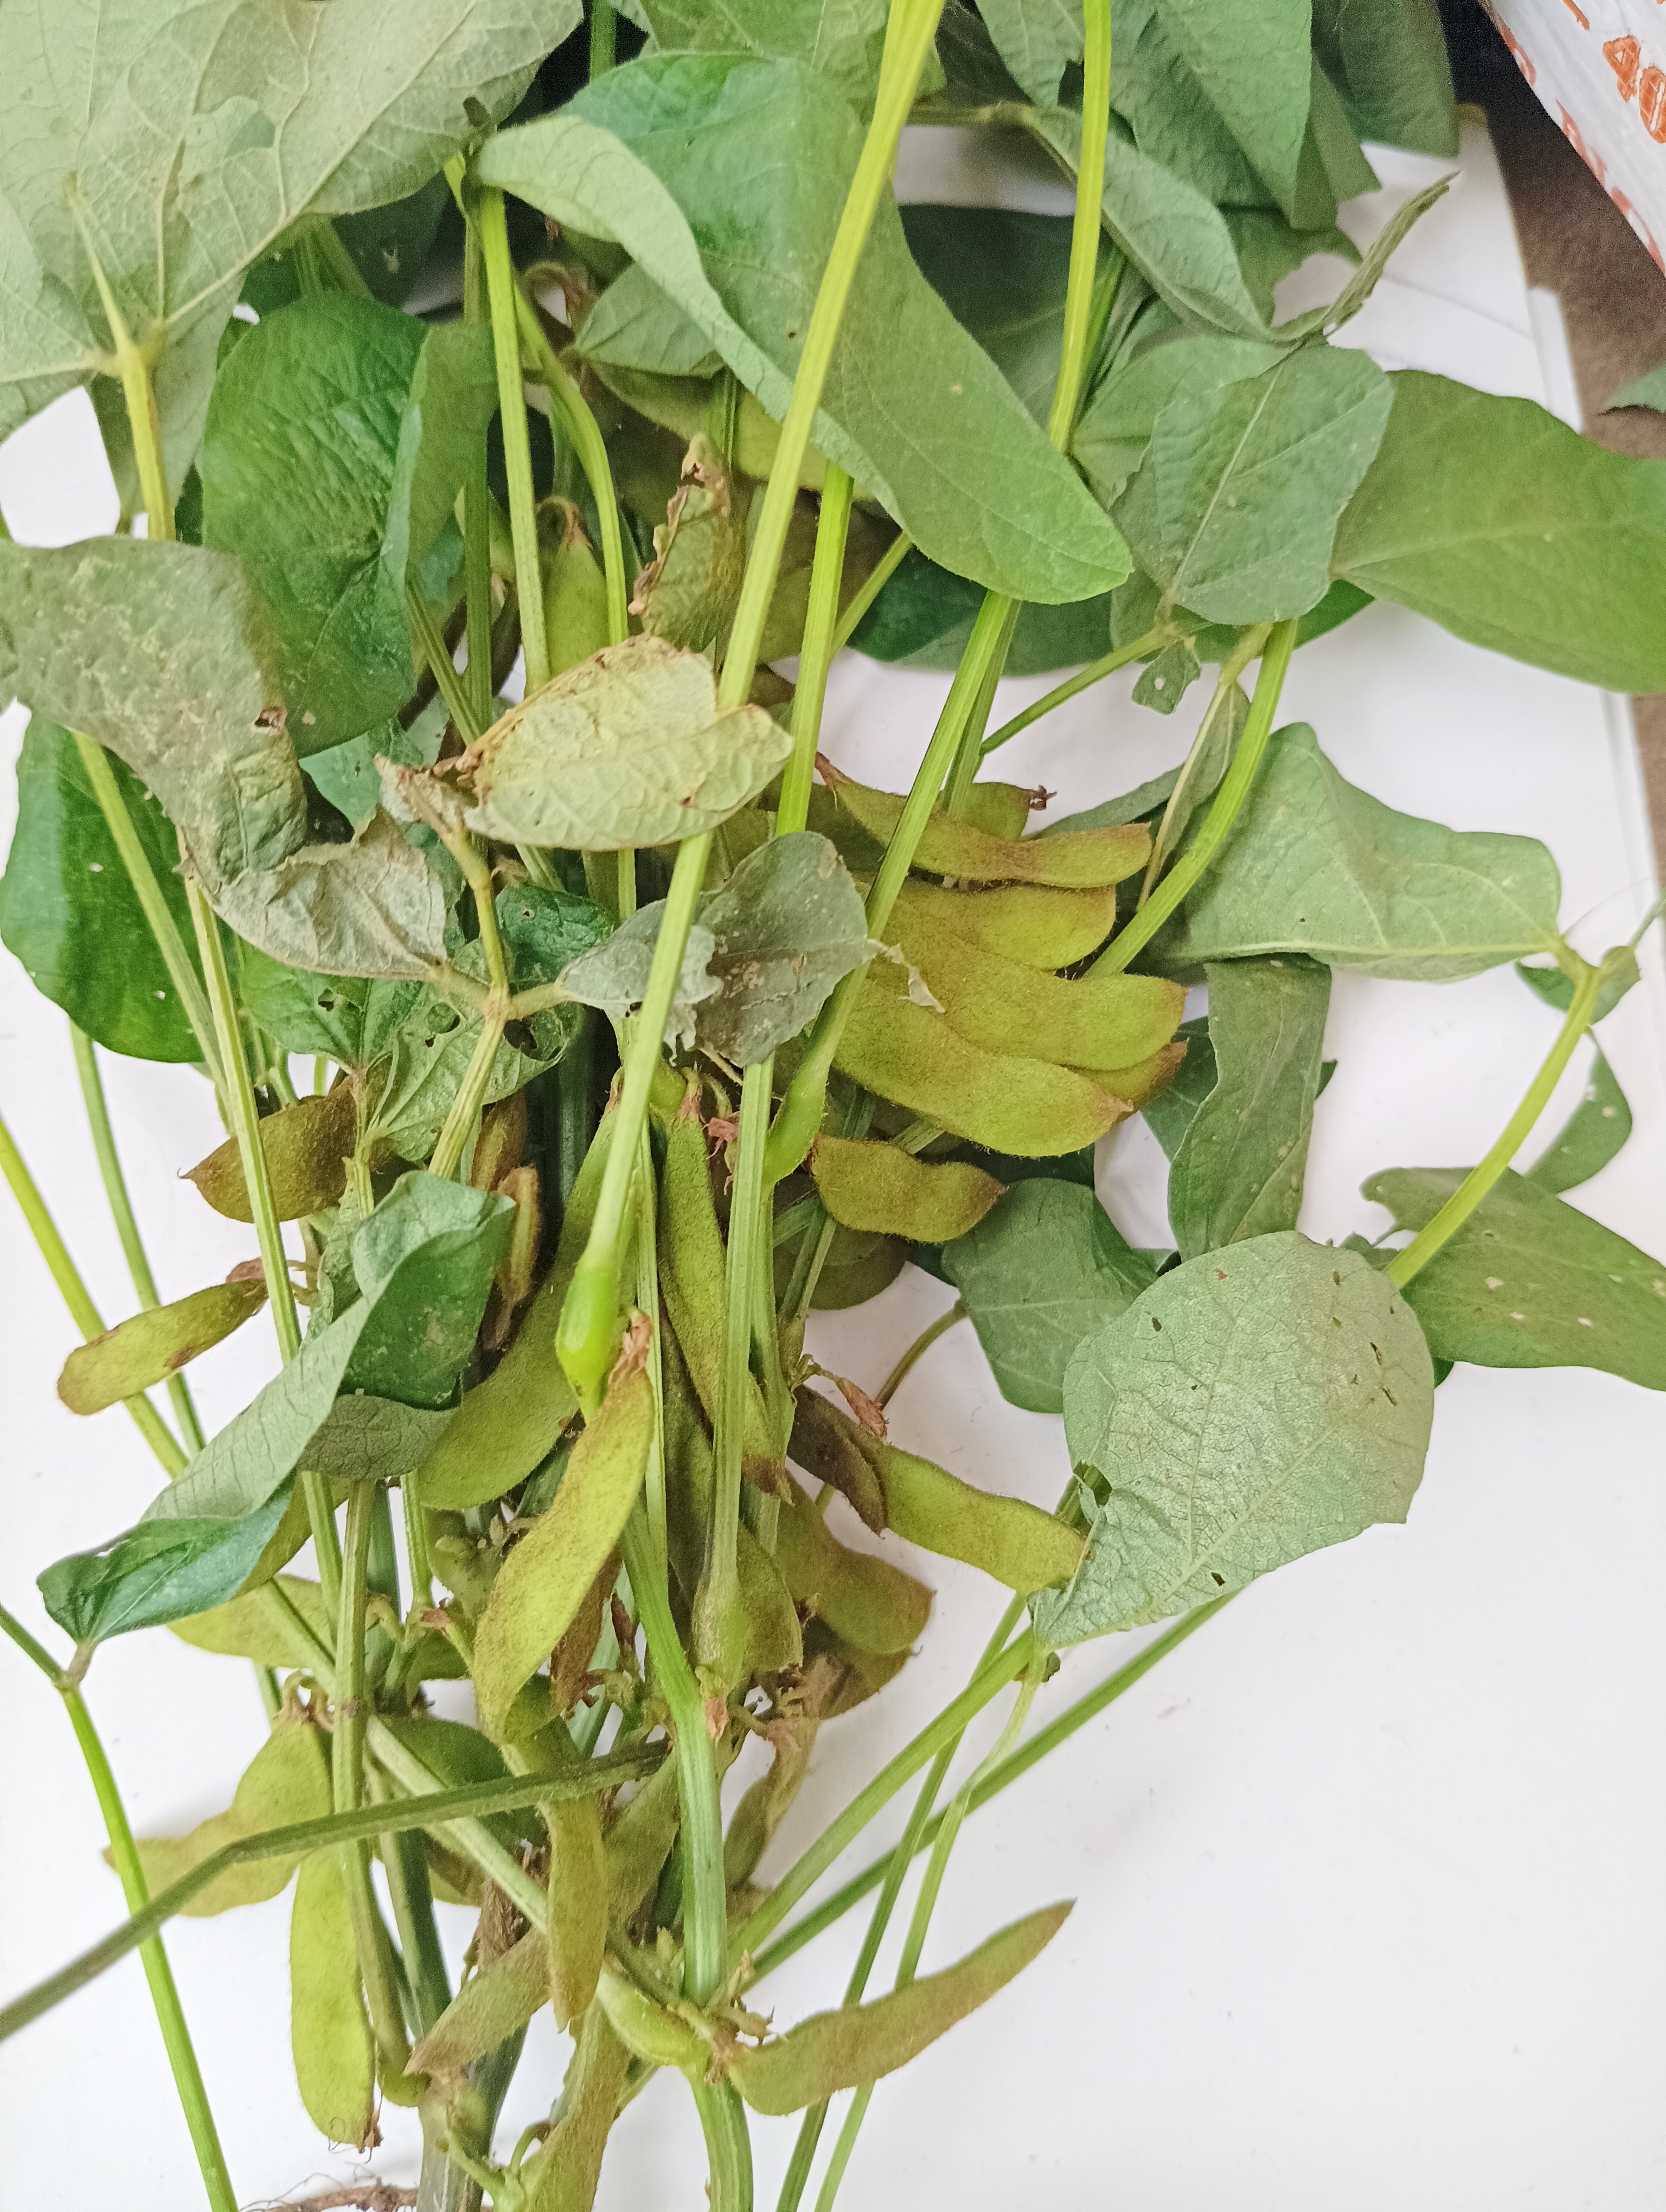
Label: Root_images